Davao City

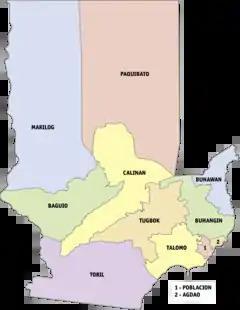

The Davao Chinatown is the primary residence of the Chinese community in the city. It has its own seaport, the Santa Ana Wharf, which is also a part of Davao International Port.